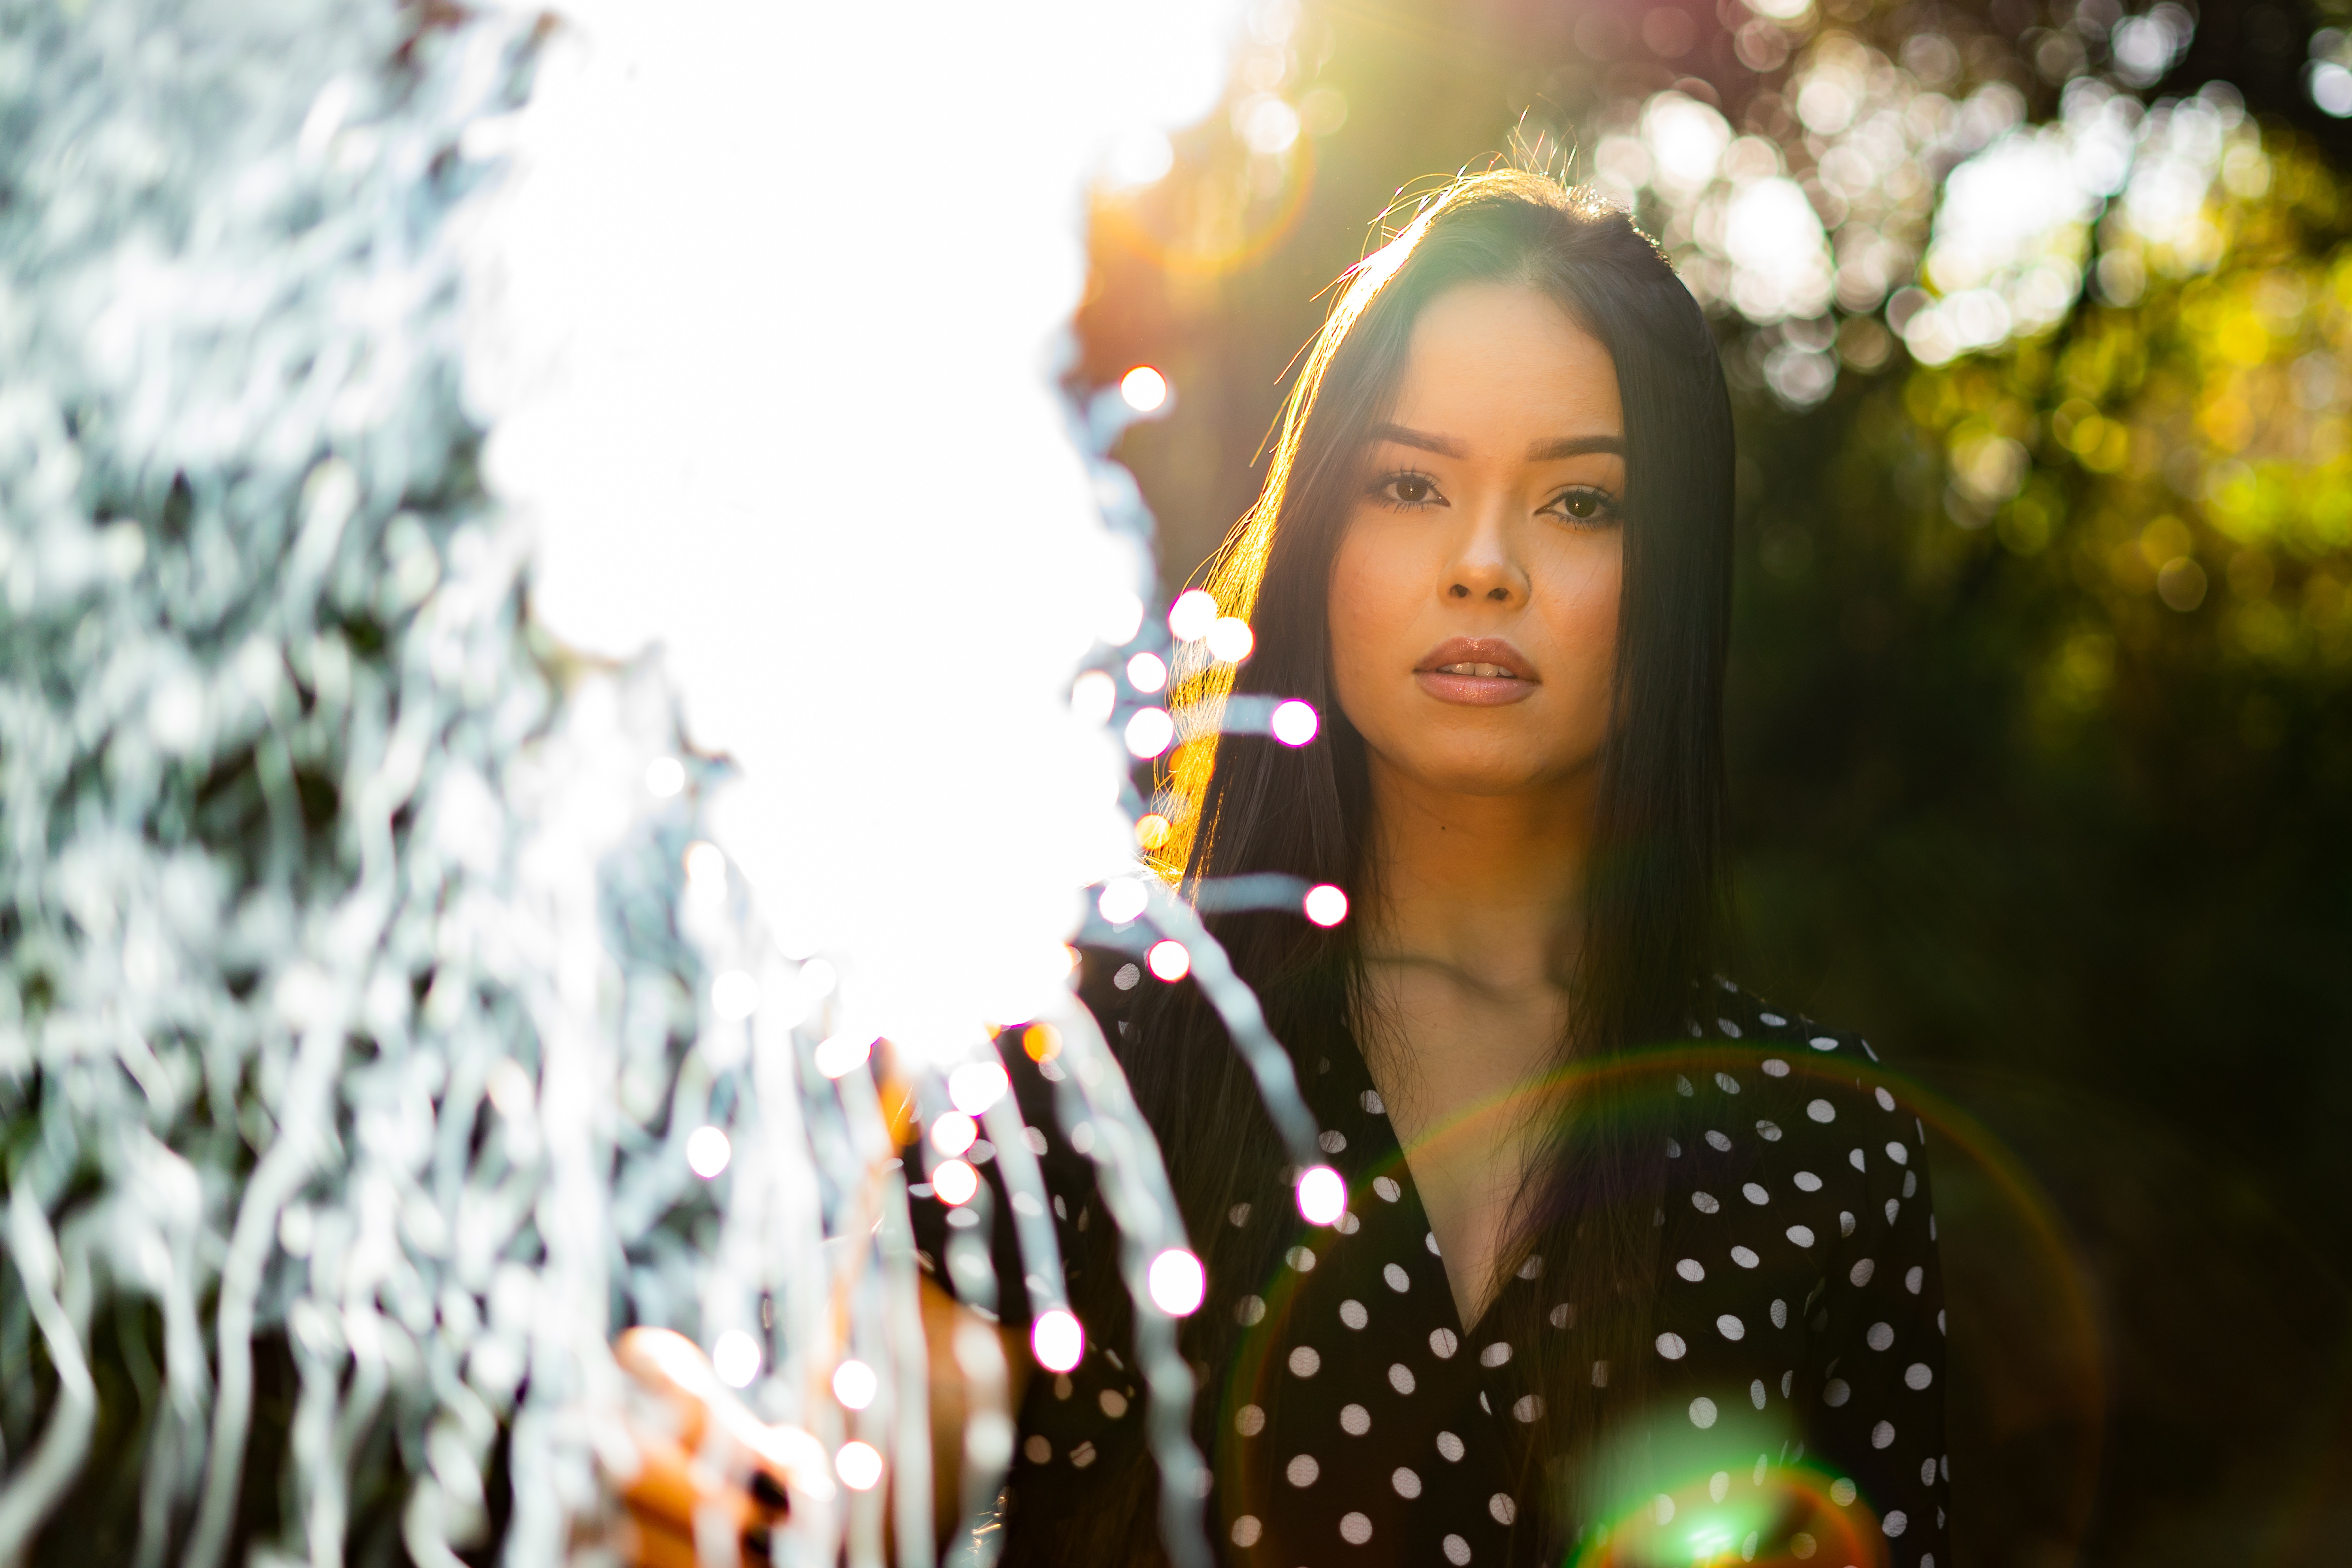
hair, photograph, light, beauty, sunlight, leaf, backlighting, spring, fashion, photography, eye, smile, lip, tree, long hair, portrait photography, dress, portrait, plant, photo shoot, brown hair, black hair, lens flare, flower, flash photography, happy